Templo Mayor

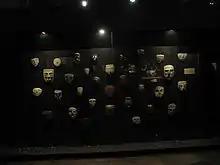
Wall display of stone masks found at the Templo Mayor site on display at the Templo Mayor museum.

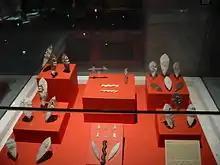
Flint blades on display at the museum of the Templo Mayor in Mexico City.

The museum of the Templo Mayor was built in 1987 to house the Templo Mayor Project and its finds—a project which continues work to this day. In 1991, the Urban Archeology Program was incorporated as part of the Templo Mayor Project whose mission is to excavate the oldest area of the city, around the main plaza. The museum building was built by architect Pedro Ramírez Vázquez, who envisioned a discreet structure that would blend in with the colonial surroundings. The museum has four floors, three of which are for permanent exhibitions and the fourth houses offices for the director, museum administration and research staff. Other departments are located in the basement, where there is also an auditorium.